Danville Town House

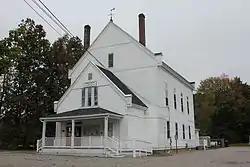

The Danville Town House is the town hall of Danville, New Hampshire. It is located at 210 Main Street (New Hampshire Route 111A). The -story wood-frame building was completed in 1887, replacing the old 18th-century meetinghouse. It houses the town offices, and a meeting space in which town meetings and other civic and social events take place. The building was listed on the National Register of Historic Places in 2000.